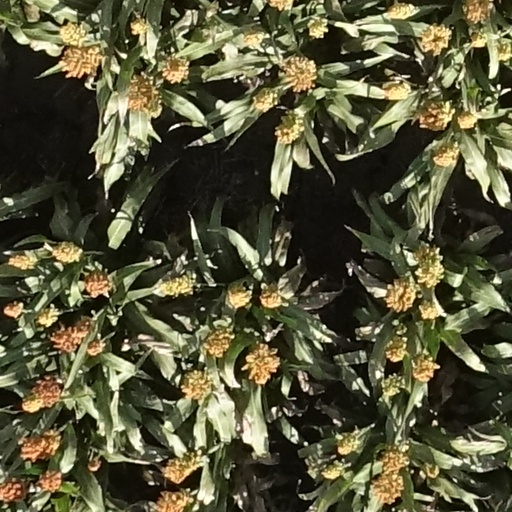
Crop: sorghum